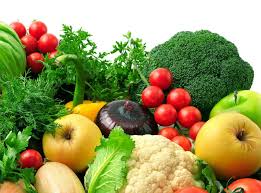
Waste category: biological